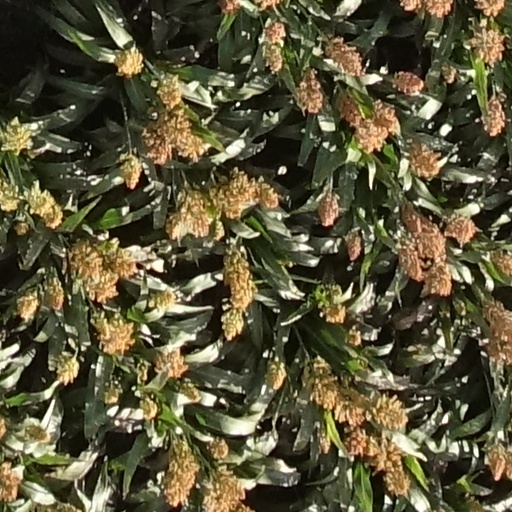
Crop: sorghum